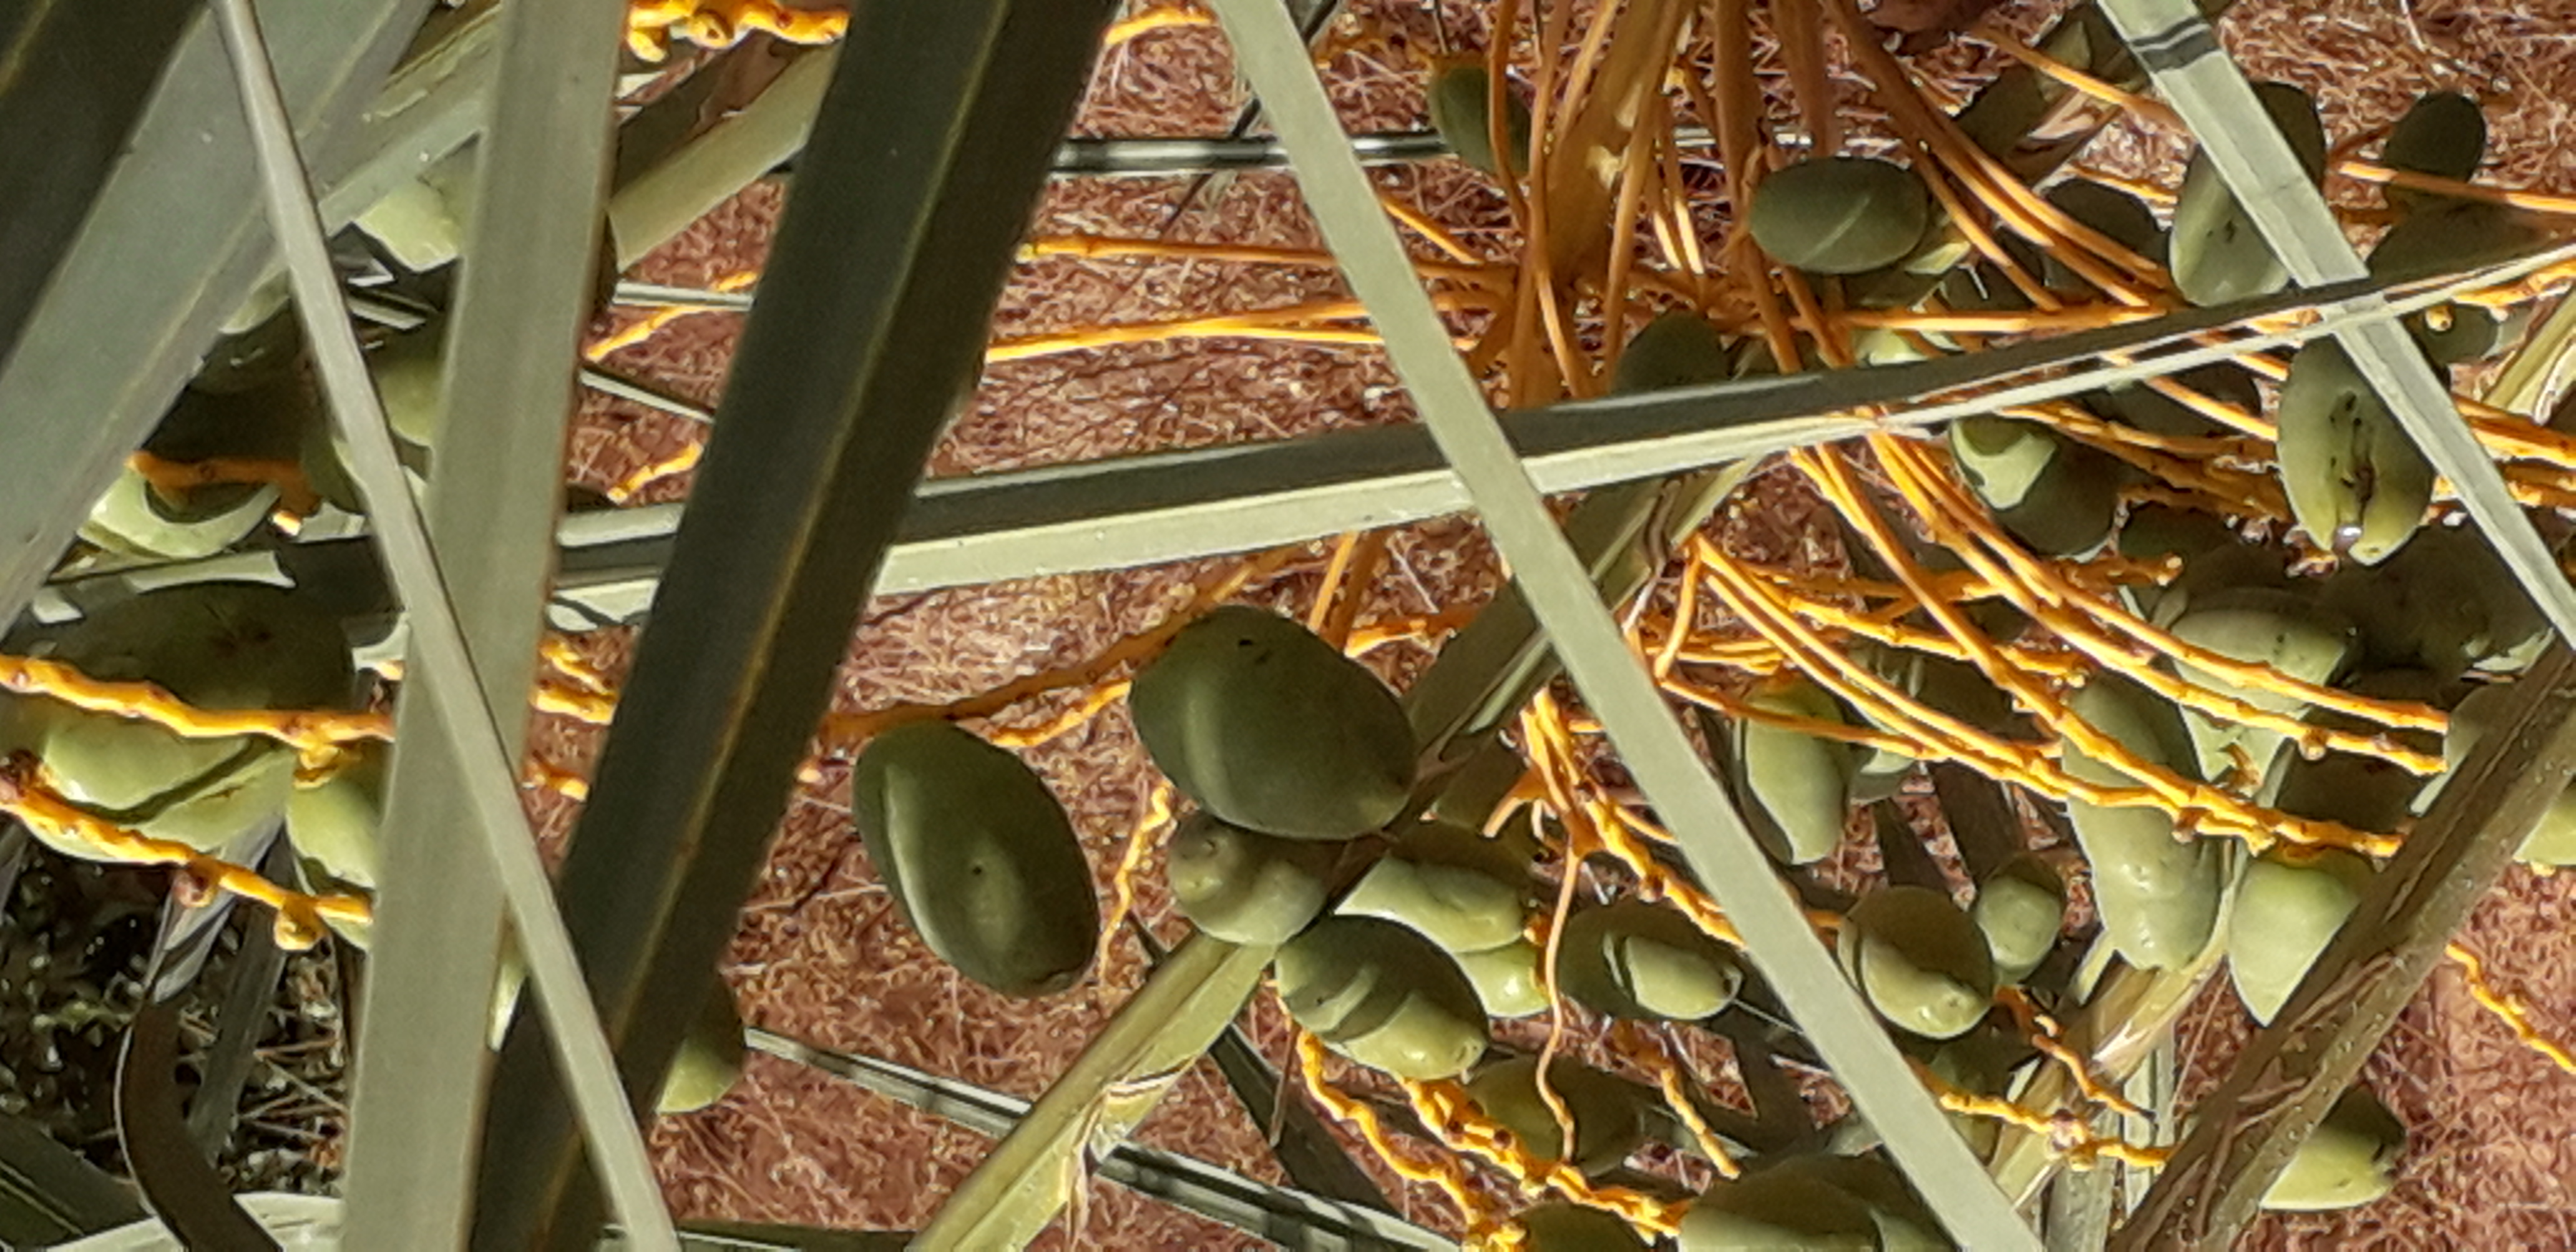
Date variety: Boumajhoul